History of Asturias

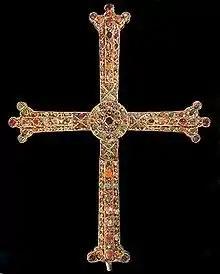
The Victoria Cross, relic of the Holy Chamber of the Cathedral of Oviedo.

In 716, the first rebellion against Muslim rule occurred in Asturias, led by Don Pelagius (probably of noble origin). This rebellion was suppressed, and Pelagius was arrested and imprisoned.